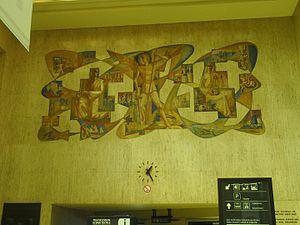
La gare de Bruxelles-Central, communément appelée gare Centrale, est une gare située sur la ligne 0 Bruxelles-Midi - Bruxelles-Nord, qui relie en souterrain la gare du Nord et la gare du Midi. Elle est la deuxième gare la plus fréquentée de Belgique avec près de 63 000 passagers par jour, soit 18 millions par an, bien qu'elle ne possède que six voies.